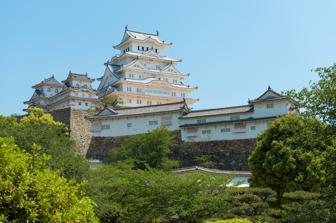
Building: Himeji Castle
Country: Japan
Year built: 1346
Japanese castle in Hyōgo Prefecture Himeji Castle 姫路城 Himeji , Hyōgo, Japan Himeji Castle in May 2015 after the five-year renovation of the roof and walls Aerial photograph of the Himeji Castle in 2010 Himeji Castle 姫路城 Coordinates 34°50′22″N 134°41′38″E / 34.83944°N 134.69389°E / 34.83944; 134.69389 Type Azuchi-Momoyama castle Height 46.4 m (152 ft) Site information Condition Intact, restoration work for preservation recently completed Site history Built 1333, 1300 (Himeyama fort/castle) 1581 (expansion) 1601–1609 (expansion) 1617–1618 (expansion) Built by Akamatsu Norimura (1333–1346) Toyotomi Hideyoshi (1581) Ikeda Terumasa (1601–1609) Honda Tadamasa (1617–1618) In use 1333–1868, 1945(as military camp) Materials Wood, stone, plaster, tile Demolished 1346 (demolished for reconstruction) 1601–1609 (demolished for reconstruction) Garrison information Garrison ~500 (Ikeda family, soldiers) ~4,000 (Honda family, soldiers) ~3,000 (Sakakibara family, soldiers) ~2,200 (Sakai family, soldiers) UNESCO World Heritage Site Official name Himeji-jo Criteria Cultural: i, iv Reference 661 Inscription 1993 (17th Session ) Area 107 ha Buffer zone 143 ha Himeji Castle "Himeji Castle" in kanji Japanese name Kanji 姫路城 Transcriptions Romanization Himeji-jō Himeji Castle ( 姫路城 , Himeji-jō ) ( [çimeʑiꜜʑoː] ⓘ ) is a hilltop Japanese castle complex situated in Himeji , a city in the Hyōgo Prefecture of Japan . The castle is regarded as the finest surviving example of prototypical Japanese castle architecture, comprising a network of 83 rooms with advanced defensive systems from the feudal period . The castle is frequently known as Hakuro-jō or Shirasagi-jō ("White Egret Castle" or " White Heron Castle") because of its brilliant white exterior and supposed resemblance to a bird taking flight. As with almost all Japanese castles from the Azuchi-Momoyama period onward, the tenshu ( 天守 , main keep ) , the most prominent structure, was used as a storehouse in times of peace and as a fortified tower in times of war, and the daimyo ( 大名 , feudal lord ) 's government offices and residences were located in a group of single-story buildings near the tenshu and the surrounding yagura ( 櫓 , turrets) . Himeji Castle dates to 1333 when Akamatsu Norimura built a fort on top of Himeyama hill. The fort was dismantled and rebuilt as Himeyama Castle in 1346 and then remodeled into Himeji Castle two centuries later. Himeji Castle was then significantly remodeled in 1581 by Toyotomi Hideyoshi , who added a three-story castle keep . In 1600, Tokugawa Ieyasu awarded the castle to Ikeda Terumasa for his help in the Battle of Sekigahara , and Ikeda completely rebuilt the castle from 1601 to 1609, expanding it into a large castle complex. Several buildings were later added to the castle complex by Honda Tadamasa from 1617 to 1618. For almost 700 years, Himeji Castle has remained intact, even throughout the bombing of Himeji in World War II , and natural disasters including the 1995 Great Hanshin earthquake . Himeji Castle is the largest and most visited castle in Japan, and it was registered in 1993 as one of the first UNESCO World Heritage Sites in the country. The area within the middle moat of the castle complex is a designated Special Historic Site and five structures of the castle are also designated National Treasures . Along with Matsumoto Castle and Kumamoto Castle , Himeji Castle is considered one of Japan's three premier castles. The castle buildings underwent restoration work for several years and reopened to the public on March 27, 2015. The works also removed decades of dirt and grime, restoring the formerly grey roof to its original brilliant white color. History Himeji Castle's construction dates to 1333, when a fort was constructed on Himeyama hill by Akamatsu Norimura , the ruler of the ancient Harima Province . In 1346, his son Sadanori demolished this fort and built Himeyama Castle in its place. In 1545, the Kuroda clan was stationed here by order of the Kodera clan, and feudal ruler Kuroda Shigetaka remodeled the castle into Himeji Castle, completing the work in 1561. In 1580, Kuroda Yoshitaka presented the castle to Toyotomi Hideyoshi , and in 1581 Hideyoshi significantly remodeled the castle, building a three-story keep with an area of about 55 m 2 (590 sq ft). Following the Battle of Sekigahara in 1600, Tokugawa Ieyasu granted Himeji Castle to his son-in-law, Ikeda Terumasa , as a reward for his help in battle. Ikeda demolished the three-story keep Hideyoshi had built in 1581, and completely rebuilt and expanded the castle from 1601 to 1609, adding three moats and transforming it into the castle complex that is seen today. The expenditure of labor involved in this expansion is believed to have totaled 2.5 million man-days . Ikeda died in 1613, passing the castle to his son, who also died three years later. In 1617, Honda Tadamasa and his family inherited the castle, and Honda added several buildings to the castle complex, including a special tower for his daughter-in-law, Princess Sen ( 千姫 , Senhime ) called keshō yagura (Dressing Tower). In the Meiji Period (1868–1912), many Japanese castles were destroyed. Himeji Castle was abandoned in 1871 and some of the castle corridors and gates were destroyed to make room for Japanese army barracks . The entirety of the castle complex was slated to be demolished by government policy, but it was spared by the efforts of Nakamura Shigeto, an army colonel. A stone monument honoring Nakamura was placed in the castle complex within the first gate, the Hishi Gate ( 菱の門 , Hishinomon ) . Although Himeji Castle was spared, Japanese castles had become obsolete and their preservation was costly. Front view of the castle complex A 1761 depiction of the castle complex When the han feudal system was abolished in 1871, Himeji Castle was officially designated for military use in 1872. By 1874, it briefly served as the headquarters for the 10th Infantry Regiment before being replaced by the Osaka Sendai unit later that year. Efforts to preserve the castle began in 1877, but it wasn't until 1910 that the government provided funding for a comprehensive restoration project. Himeji was heavily bombed in 1945, at the end of World War II , and although most of the surrounding area was burned to the ground, the castle survived intact. One firebomb was dropped on the top floor of the castle but failed to explode . In order to preserve the castle complex, substantial repair work was undertaken starting in 1956, with a labor expenditure of 250,000 man-days and a cost of 550 million yen. In January 1995, the city of Himeji was substantially damaged by the Great Hanshin earthquake , but Himeji Castle again survived virtually undamaged, demonstrating remarkable earthquake resistance. Even the bottle of sake placed on the altar at the top floor of the keep remained in place. The "Three Country Moat" in the centre of the castle complex Historical recognition Himeji Castle was registered on 11 December 1993 as one of the first UNESCO World Heritage Sites in Japan. Five structures of the castle are also designated National Treasures : The main keep ( 大天守 , daitenshu ) , northwest small keep ( 乾小天守 , inui kotenshu ) , west small keep ( 西小天守 , nishi kotenshu ) , east small keep ( 東小天守 , higashi kotenshu ) , and I , Ro , Ha , Ni -corridors and kitchen ( イ, ロ, ハ, ニの渡櫓附台所1棟 , i, ro, ha, ni no watariyagura tsuketari daidokoro 1 to ) . The area within the middle moat of the castle complex is a designated Special Historic Site . Along with Matsumoto Castle and Kumamoto Castle , Himeji Castle is considered one of Japan's three premier castles. It is the most visited castle in Japan, receiving over 2,860,000 visitors in 2015. Starting in April 2010, Himeji Castle underwent restoration work to preserve the castle buildings, and reopened to the public on March 27, 2015. Design details Himeji Castle is the largest castle in Japan . It serves as an excellent example of prototypical Japanese castle architecture, containing many of the defensive and architectural features associated with Japanese castles. The curved walls of Himeji Castle are sometimes said to resemble giant fans ( 扇子 , sensu ) , but the principal materials used in the structures are stone and wood. Feudal family crests ( 家紋 , kamon ) are installed throughout the architecture of the building, signifying the various lords that inhabited the castle throughout its history. The specific style of the castle is a hirayama (平山城 flat hilltop). Two castles that were built during the same time and shared many of the architectural features are Matsuyama Castle (Iyo) and Tsuyama Castle . A depiction of the intricate castle complex The family crest of Ikeda Terumasa The Himeji Castle complex is located in the centre of Himeji, Hyōgo on top of a hill called Himeyama, which is 45.6 m (150 ft) above sea level. The castle complex comprises a network of 83 buildings such as storehouses, gates, corridors, and turrets ( 櫓 , yagura ) . Of these 83 buildings, 74 are designated as Important Cultural Assets: 11 corridors, 16 turrets, 15 gates, and 32 earthen walls. The highest walls in the castle complex have a height of 26 m (85 ft). Joining the castle complex is Kōko-en ( 好古園 ) , a Japanese garden created in 1992 to commemorate Himeji city 's 100th anniversary. From east to west, the Himeji Castle complex has a length of 950 to 1,600 m (3,120 to 5,250 ft), and from north to south, it has a length of 900 to 1,700 m (3,000 to 5,600 ft). The castle complex has a circumference of 4,200 m (2.6 mi). It covers an area of 233 hectares (2,330,000 m 2 or 576 acres), making it roughly 50 times as large as the Tokyo Dome or 60 times as large as Koshien Stadium . Weapon racks inside the keep The main keep ( 大天守 , daitenshu ) at the center of the complex is 46.4 m (152 ft) high, standing 92 m (302 ft) above sea level. Together with the main keep, three smaller subsidiary keeps ( 小天守 , kotenshu ) form a cluster of towers. Externally, the keep appears to have five floors, because the second and third floors from the top appear to be a single floor; however, it actually has six floors and a basement. The basement of the main keep has an area of 385 m 2 (4,140 sq ft), and its interior contains special facilities that are not seen in other keeps, including lavatories , a drain board, and a kitchen corridor. The main keep has two pillars, with one standing in the east and one standing in the west. The east pillar, which has a base diameter of 97 cm (38 in), was originally a single fir tree , but it has since been mostly replaced. The base of the west pillar is 85 by 95 cm (33 by 37 in), and it is made of Japanese cypress . During the Shōwa Restoration (1956–1964) a Japanese cypress tree with a length of 26.4 m (87 ft) was brought down from the Kiso Mountains and replaced the old pillar. The tree was broken in this process, so another tree was brought down from Mount Kasagata , and the two trees were joined on the third floor. The first floor of the main keep has an area of 554 m 2 (5,960 sq ft) and is often called the "thousand-mat room" because it has over 330 Tatami mats. The walls of the first floor have weapon racks ( 武具掛け , bugukake ) for holding matchlocks and spears, and at one point, the castle contained as many as 280 guns and 90 spears. The second floor has an area of roughly 550 m 2 (5,900 sq ft). The third floor has an area of 440 m 2 (4,700 sq ft) and the fourth floor has an area of 240 m 2 (2,600 sq ft). Both the third and fourth floors have platforms situated at the north and south windows called "stone-throwing platforms" ( 石打棚 , ishiuchidana ) , where defenders could observe or throw objects at attackers. They also have small enclosed rooms called "warrior hiding places" ( 武者隠し , mushakakushi ) , where defenders could hide themselves and kill attackers by surprise as they entered the keep. The final floor, the sixth floor, has an area of only 115 m 2 (1,240 sq ft). The sixth floor windows now have iron bars in place, but in the feudal period the panoramic view from the windows was unobstructed. Defences Defensive loopholes Angled chutes or "stone drop windows" Himeji Castle contains advanced defensive systems from the feudal period . Loopholes ( 狭間 , sama ) in the shape of circles, triangles, squares, and rectangles are located throughout Himeji Castle, intended to allow defenders armed with tanegashima or archers to fire on attackers without exposing themselves. Roughly 1,000 loopholes exist in the castle buildings remaining today. Angled chutes called "stone drop windows" ( 石落窓 , ishi-otoshi-mado ) were also set at numerous points in the castle walls, enabling stones or boiling oil to be poured on the heads of attackers passing by underneath, and white plaster was used in the castle's construction for its resistance to fire. The castle complex included three moats , one of which—the outer moat—is now buried. Parts of the central moat and all of the inner moats survive. The moats have an average width of 20 m (66 ft), a maximum width of 34.5 m (113 ft), and a depth of about 2.7 m (8.9 ft). The Three Country Moat ( 三国堀 , sangoku-bori ) is a 2,500 m 2 (27,000 sq ft) pond which exists inside the castle; one of the purposes of this moat was to store water for use in fire prevention. The castle complex, particularly the Waist Quarter ( 腰曲輪 , koshikuruwa ) , contains numerous warehouses that were used to store rice, salt, and water in case of a siege. A building known as the Salt Turret ( 塩櫓 , shioyagura ) was used specifically to store salt, and it is estimated that it contained as many as 3,000 bags of salt when the castle complex was in use. The castle complex also contained 33 wells within the inner moat, 13 of which remain; the deepest of these has a depth of 30 m (98 ft). "Diamond Gate", the first of the castle's 21 remaining gates One of the castle's most important defensive elements is the confusing maze of paths leading to the castle's keep. The gates, baileys , and outer walls of the complex are organized so as to confuse an approaching force, causing it to travel in a spiral pattern around the complex on its way to the keep. The castle complex originally contained 84 gates, 15 of which were named according to the Japanese syllabary iroha ( I , Ro , Ha , Ni , Ho , He , To , etc.). At present, 21 gates from the castle complex remain intact, 13 of which are named according to the Japanese syllabary. In many cases, the castle walkways even turn back on themselves, greatly inhibiting navigation. For example, the straight distance from the Hishi Gate ( 菱の門 , hishinomon ) to the main keep ( 大天守 , daitenshu ) is only 130 m (430 ft), but the path itself is a much longer 325 m (1,066 ft). The passages are also steep and narrow, further inhibiting entry. This system allowed the intruders to be watched and fired upon from the keep during their lengthy approach, but Himeji Castle was never attacked in this manner so the system remains untested. However, even today with the route clearly marked, many visitors have trouble navigating the castle complex. Cultural impact Himeji Castle is frequently known as Hakuro-jō or Shirasagi-jō ("White Egret Castle" or " White Heron Castle") because of its brilliant white exterior and supposed resemblance to a bird taking flight. The castle has been featured extensively in foreign and Japanese films, including the James Bond movie " You Only Live Twice " (1967), and Akira Kurosawa 's Kagemusha (1980) and Ran (1985). In the television miniseries Shōgun (1980) it served as a stand-in for feudal-era Osaka Castle . In the video games Civilization Revolution and Civilization V , Himeji Castle is available to build as a world wonder.  It is also to be found as a Great Building in Forge of Empires. In 2023 the LEGO Group launched a model of Himeji Castle as part of its LEGO Architecture Series. Lore and legend Okiku's Well The Dish Mansion at Banchō Himeji Castle is associated with a number of local legends. The well-known kaidan (or Japanese ghost story ) of Banchō Sarayashiki ( 番町皿屋敷 , " The Dish Mansion at Banchō " ) is set in Edo (Tokyo), but a variant called Banshū Sarayashiki ( 播州皿屋敷 , "The Dish mansion in Harima Province " ) is set in Himeji Castle. There is a disputed claim that the castle is the bona fide location of the entire legend, and the alleged Okiku's Well remains in the castle to this day. According to the legend, Okiku was falsely accused of losing dishes that were valuable family treasures, and then killed and thrown into the well. Her ghost remained to haunt the well at night, counting dishes in a despondent tone. Osakabehime Himeji Castle is said to be inhabited by the yōkai Osakabehime , who lives in the castle tower and avoids humans, whom she hates. In some legends, she takes the form of an old woman (or woman in her 30s) in ceremonial, twelve-layered kimono. She can read human minds and control lesser animal-like yōkai, kenzokushin . Ubagaishi The legend of the "Old Widow's Stone" ( 姥が石 , Ubagaishi ) is another folklore story associated with the castle. According to the legend, Toyotomi Hideyoshi ran out of stones when building the original three-story keep, and an old woman heard about his trouble. She gave him her hand millstone even though she needed it for her trade. It was said that people who heard the story were inspired and also offered stones to Hideyoshi, speeding up the construction of the castle. To this day, the supposed stone can be seen covered with a wire net in the middle of one of the stone walls in the castle complex. Sakurai Genbei A folklore story is also associated with Sakurai Genbei, who was Ikeda Terumasa 's master carpenter in the construction of the keep. According to the legend, Sakurai was dissatisfied with his construction, feeling that the keep leaned a little to the southeast. Eventually, he became distraught and climbed to the top of the keep, where he jumped to his death with a chisel in his mouth. Visitor statistics On 14 April 2009, the total number of visits since the Showa-era restoration surpassed 40 million. 1964 – 1,738,000 (Showa-era restoration work completed) 1989 – 1,197,000 1990 – 811,000 1991 – 871,000 1992 – 885,000 1993 – 1,019,000 1994 – 983,000 1995 – 695,000 1996 – 861,000 1997 – 716,000 1998 – 792,000 1999 – 713,000 2000 – 662,000 2001 – 708,000 2002 – 729,000 2003 – 814,000 2004 – 771,000 2005 – 778,000 2006 – 899,000 2007 – 1,023,000 2008 – 1,195,000 2009 – 1,561,000 2010 – 458,000 (restoration work started) 2011 – 611,000 2012 – 711,000 2013 – 881,000 2014 – 919,000 2015 – 2,860,000 (restoration work completed in March) Additional information Keshō yagura (Dressing Tower) attributed to Senhime as part of her private chambers National treasures and sister castles Other national treasures (castles) besides Himeji Castle include Matsumoto Castle, Inuyama Castle, Matsue Castle, and Hikone Castle. The sister castles of Himeji Castle are Château de Chantilly in France and Conwy Castle in Wales. Castles that were of the same hirayama hilltop styles are Matsuyama Castle (Iyo) built in 1603 and Tsuyama Castle . Gallery Panoramic overview A panoramic view of the castle grounds, with Himeji city in the background Views from afar The castle's keeps and city as seen from Engyō-ji The castle complex as seen from the west Keeps and bridge as seen from the entrance A view of keeps and the lush castle grounds below Keeps as seen from the grounds below Views from below One of the steep, narrow walkways controlling access to the castle One of the steep castle walls Himeji castle as seen from the princess's quarters The keep as seen from within the inner circle ( 本丸 , honmaru ) Curved gables ( 千鳥破風 , chidori hafu ) Detail of keep Various external views with tourists, 2019 Himeji Castle view from below in May 2017 Views at night Views from above Castle walls and rooftops East tower and corridors The castle rooftops and surrounding city Part of the intricate castle complex A mythical tiger-headed fish called shachi (鯱). This motif was used atop the castle towers as a talisman for fire prevention. Views from the interior A stone drop window ( 石落窓 , ishi-otoshi-mado ) A window for an archer or defender using a matchlock An interior room with tatami mats A hallway Castle windows Hallway with displays A hallway Weapon racks Views with cherry blossoms Taken at Three Country Moats Sakura at Himeji Castle Taken at Himeji City Zoo Taken from the south Views of the restoration Temporary cover and gantry Temporary cover Different stages of applying plaster to the roof tiles. The plaster protects the roof from water ingress and stops the tiles from being dislodged by typhoon winds. Roof structure underneath the tiles View of the keep roof nearing completion, taken from the public view gallery Views of pictures Bodhidharma Samurai A fish See also Kōko-en , garden joining the castle complex List of National Treasures of Japan (castles) List of reportedly haunted locations List of Special Places of Scenic Beauty, Special Historic Sites and Special Natural Monuments List of World Heritage Sites in Japan Tsuyama Castle and Matsuyama Castle (Iyo) , also built in the hirayama (平山城 flat hilltop castle) style References